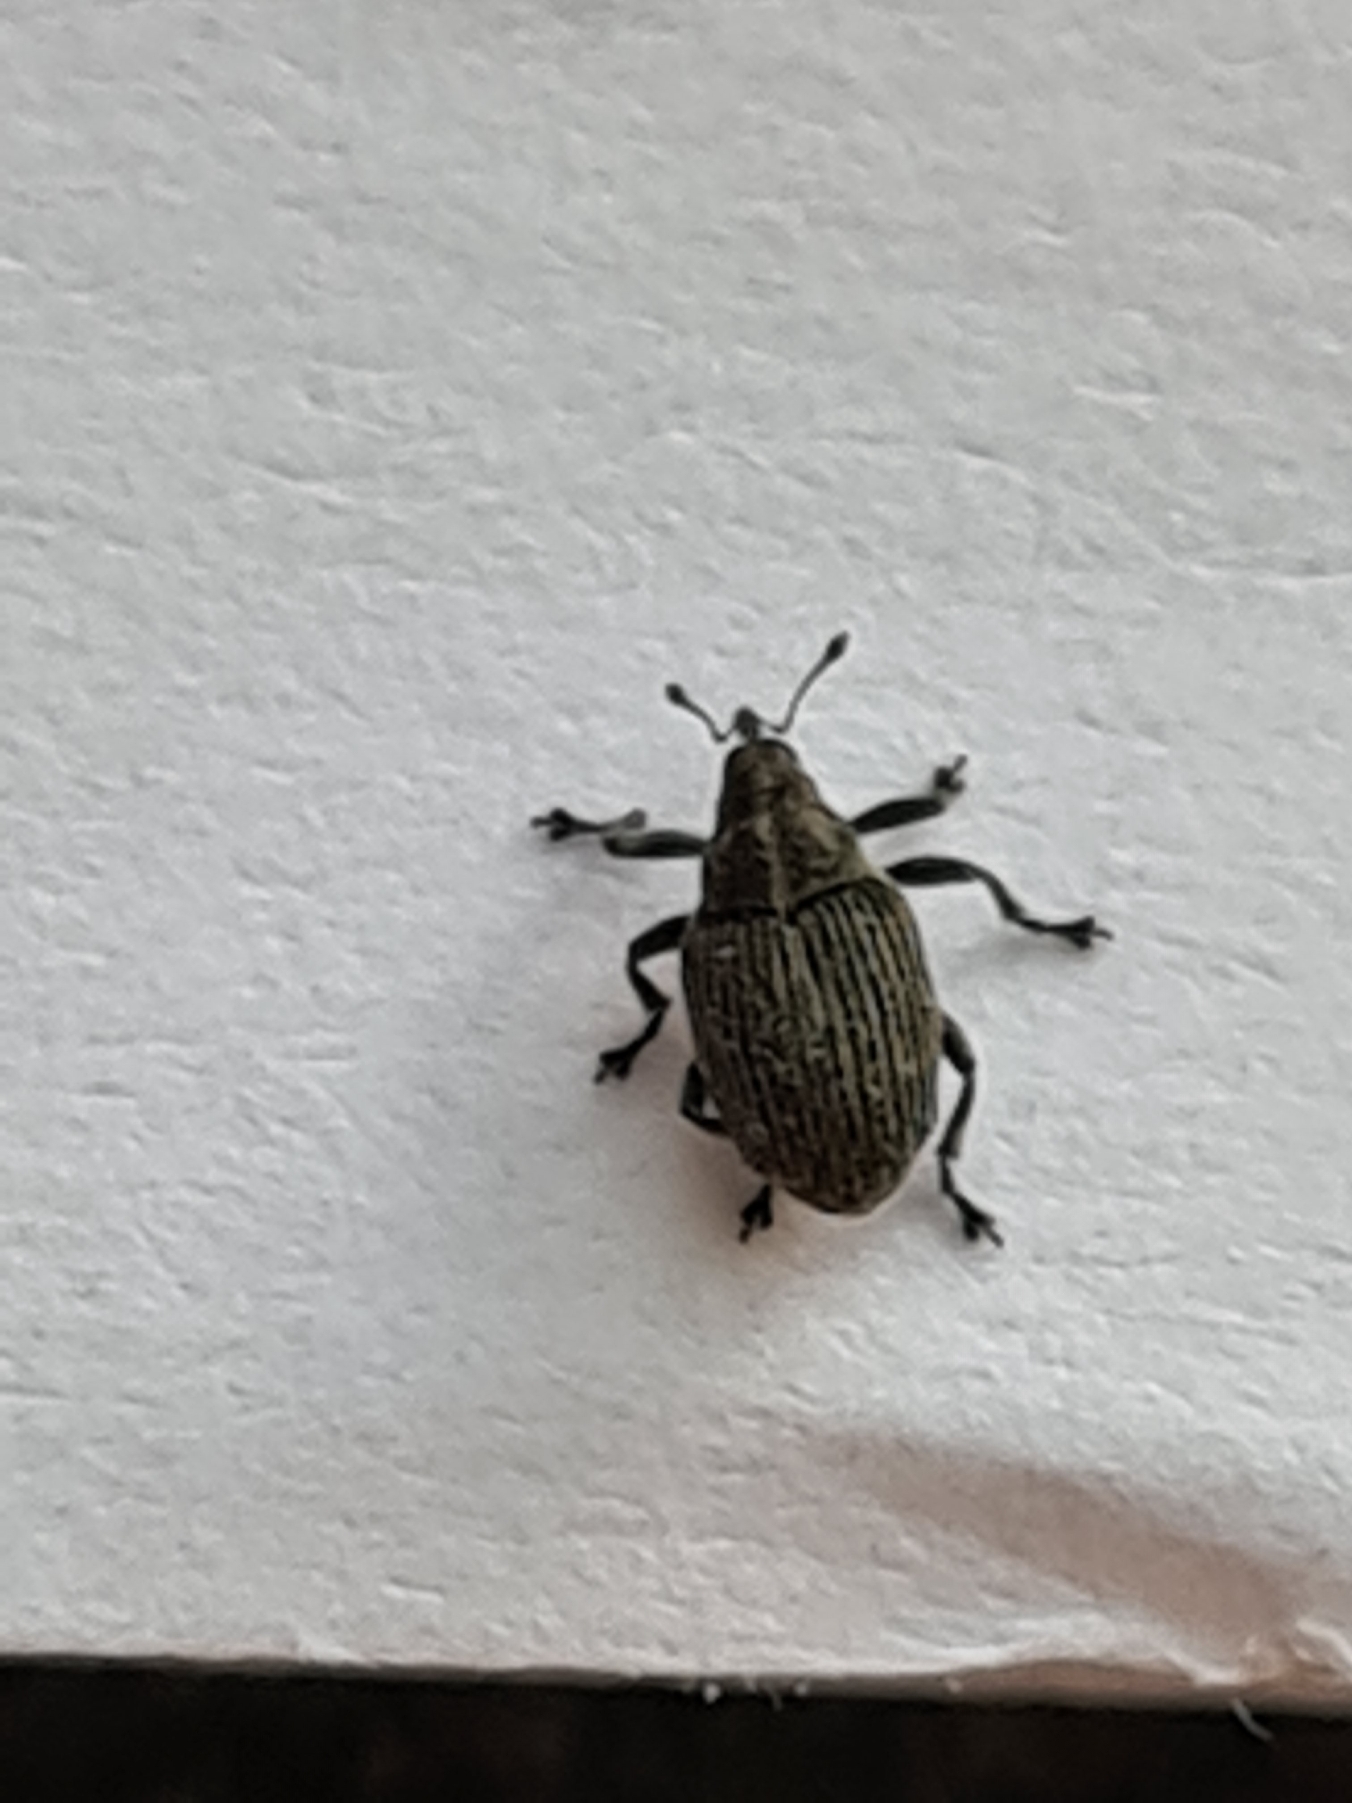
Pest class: Cabbage_seedpod_weevil